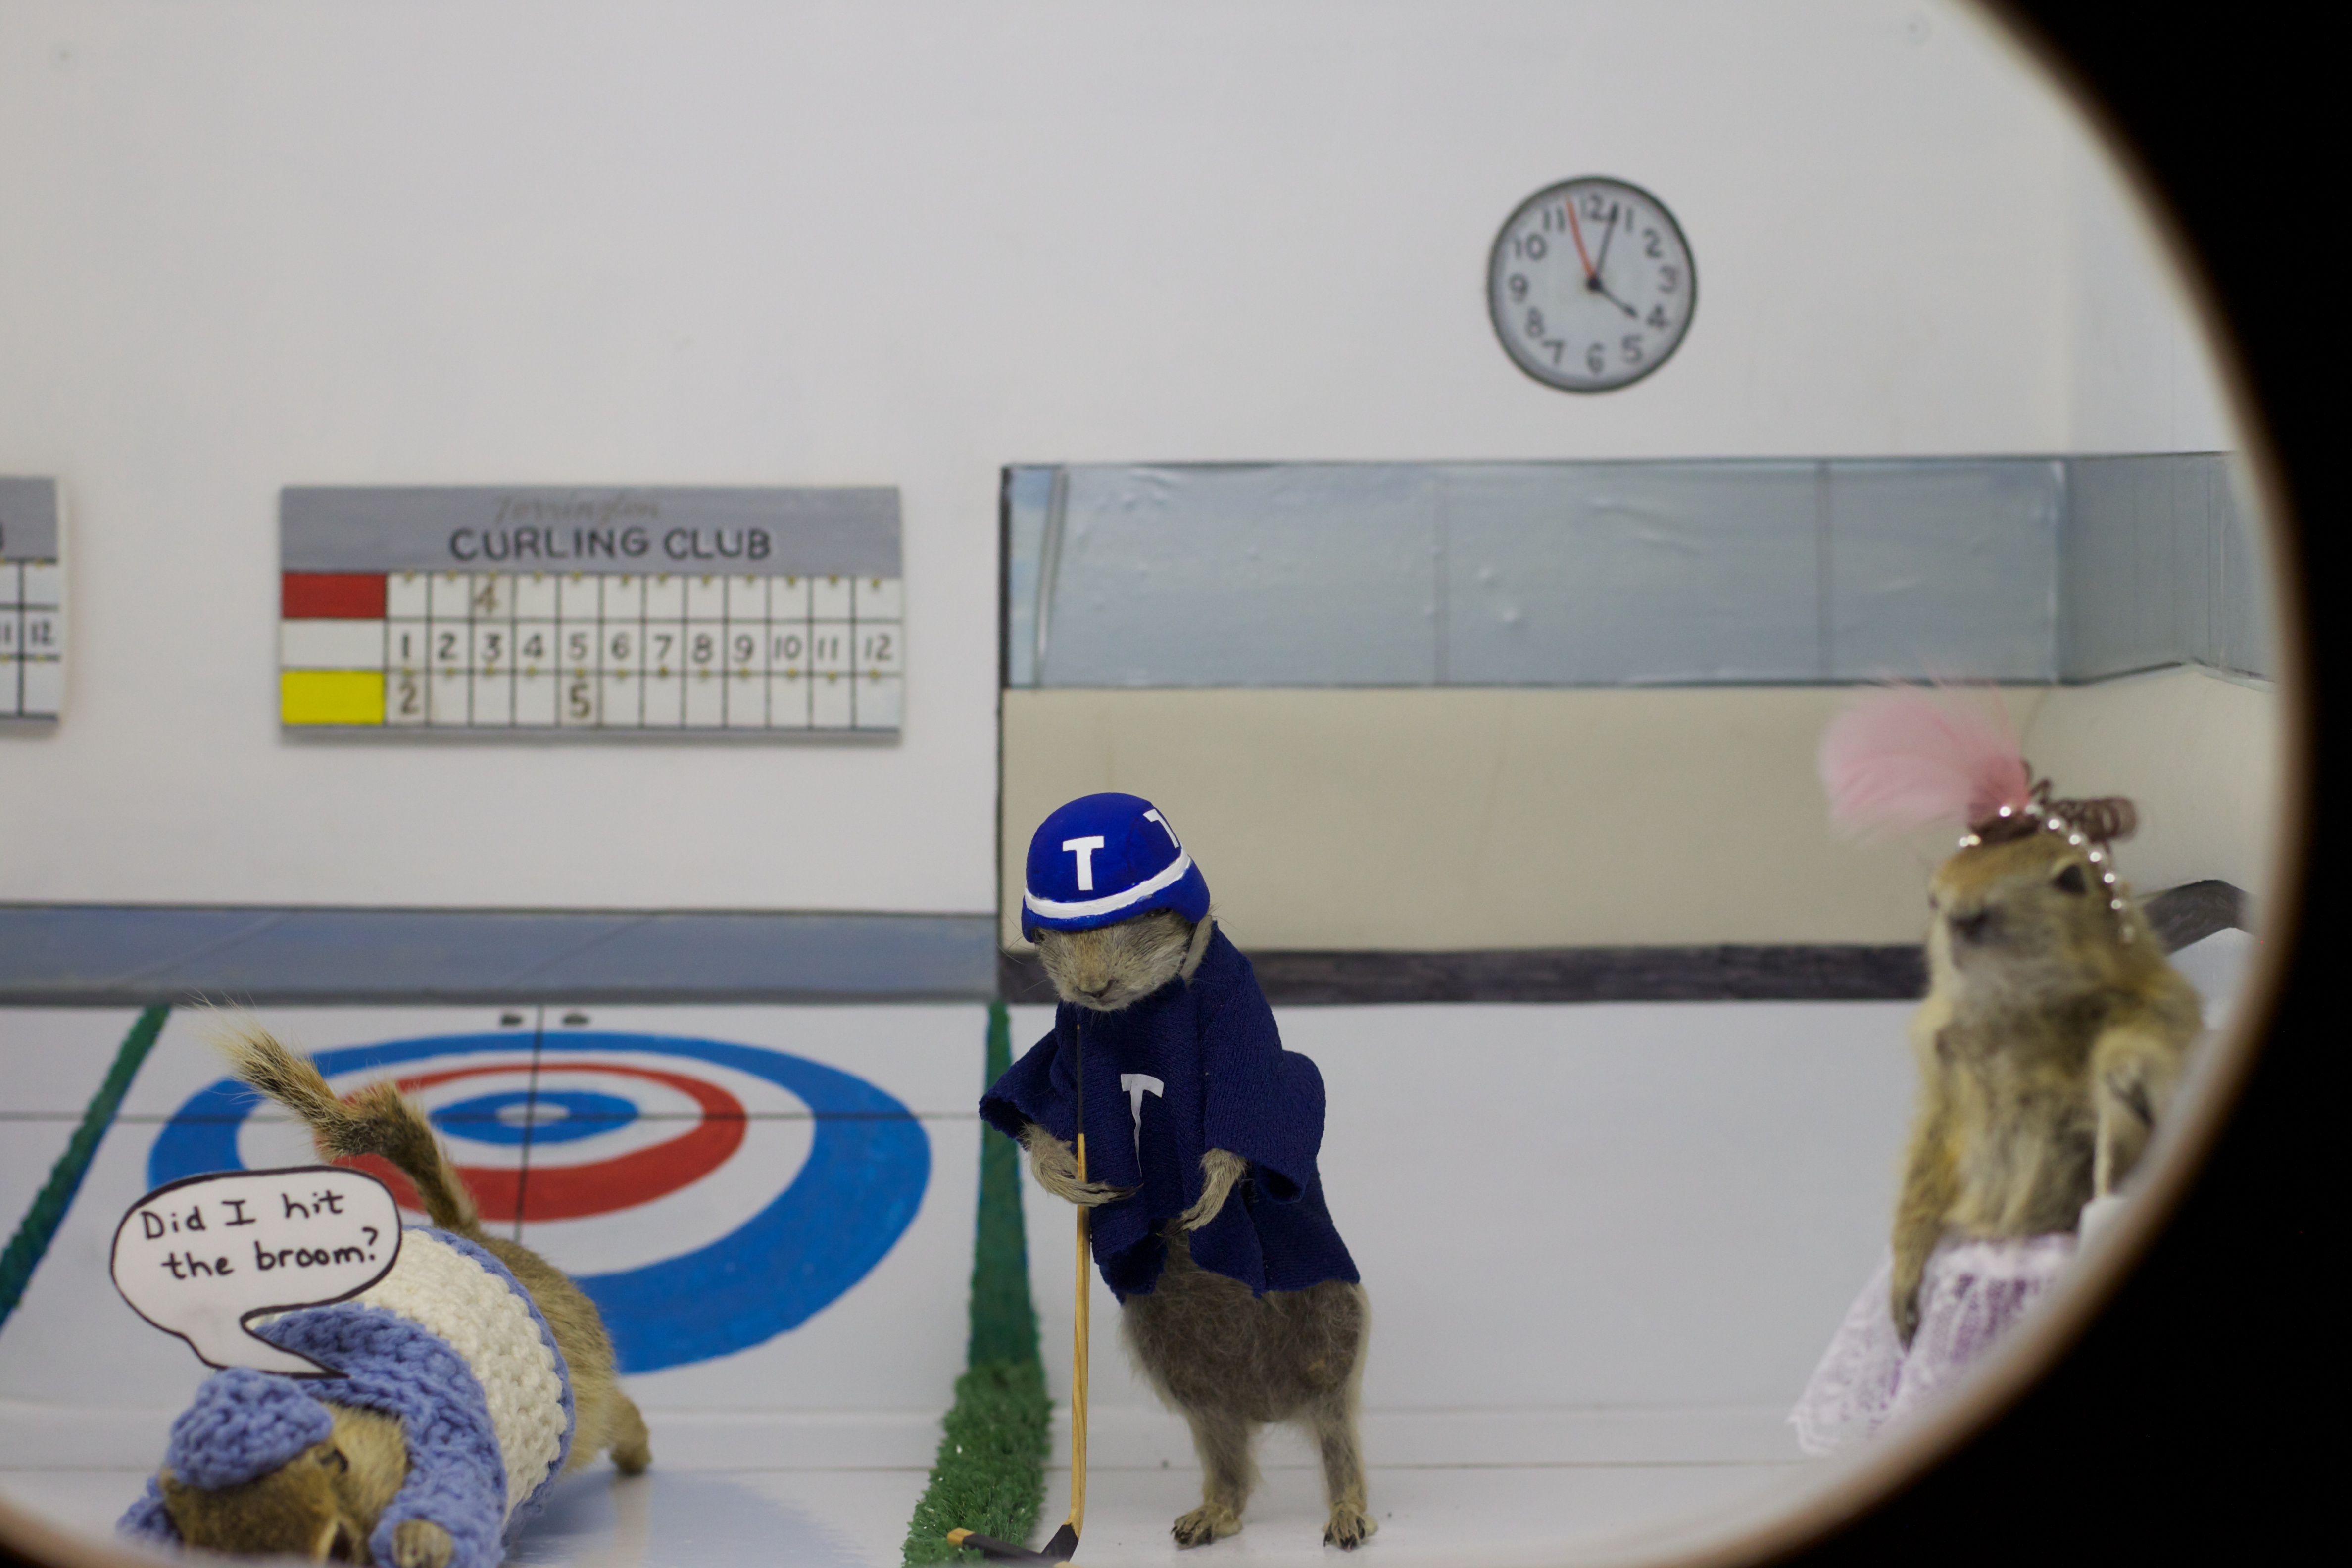
technology, odyssey, gopher